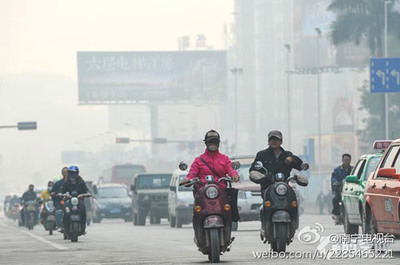
Weather: rain or strom